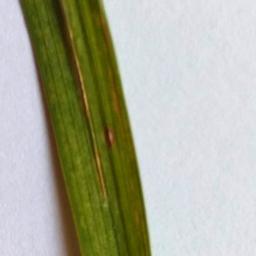
Label: Rice___Leaf_Blast